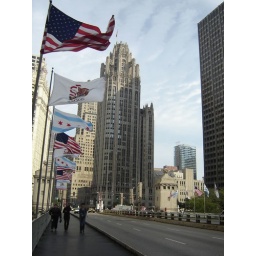
bridge over chicago river